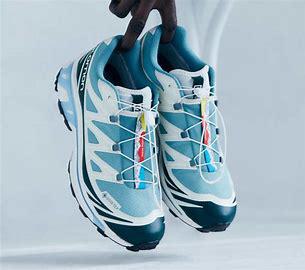
Brand: Salomon
Model: XT